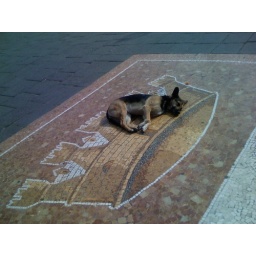
A sleeping dog in Lecce